List of Holby City characters

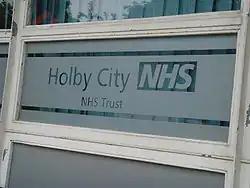
A partially frosted window which reads 'Holby City NHS, NHS Trust'

"Holby City" is a British medical drama television series that was broadcast on BBC One in the United Kingdom between 12 January 1999 and 29 March 2022. The series was created by Tony McHale and Mal Young as a spin-off from the BBC medical drama "Casualty", which is set in the emergency department of the fictional Holby City Hospital, based in the equally fictitious town of Holby. The show focuses on the fictional lives, both professional and personal, of the medical and ancillary staff on the hospital's surgical wards. It is primarily filmed at the BBC Elstree Centre in Borehamwood. The show aired twenty-three full series with over 1000 episodes. Young wanted to explore what happened to patients treated in "Casualty" once they were taken away to the hospital's surgical wards. He opined that "Casualty" limited itself to "accident of the week" storylines, while "Holby City" allowed the possibility of storylines about long-term care, rather than immediate life-and-death decisions. A police procedural spin-off, "HolbyBlue", began airing from 8 May 2007, running for two series before being cancelled due to poor viewing figures.